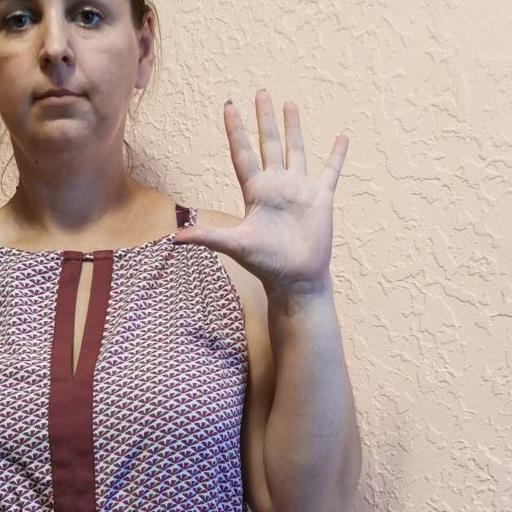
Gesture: palm